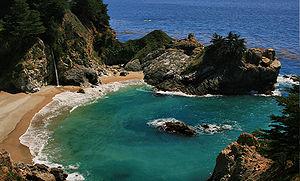
La petite baie et la cascade de McWay Cove dans la région de ((:fr:Big Sur